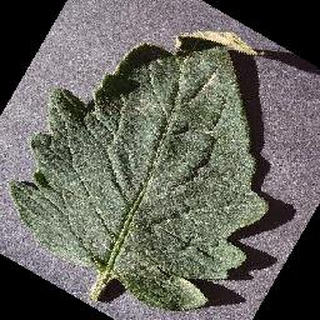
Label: healthy_tomato